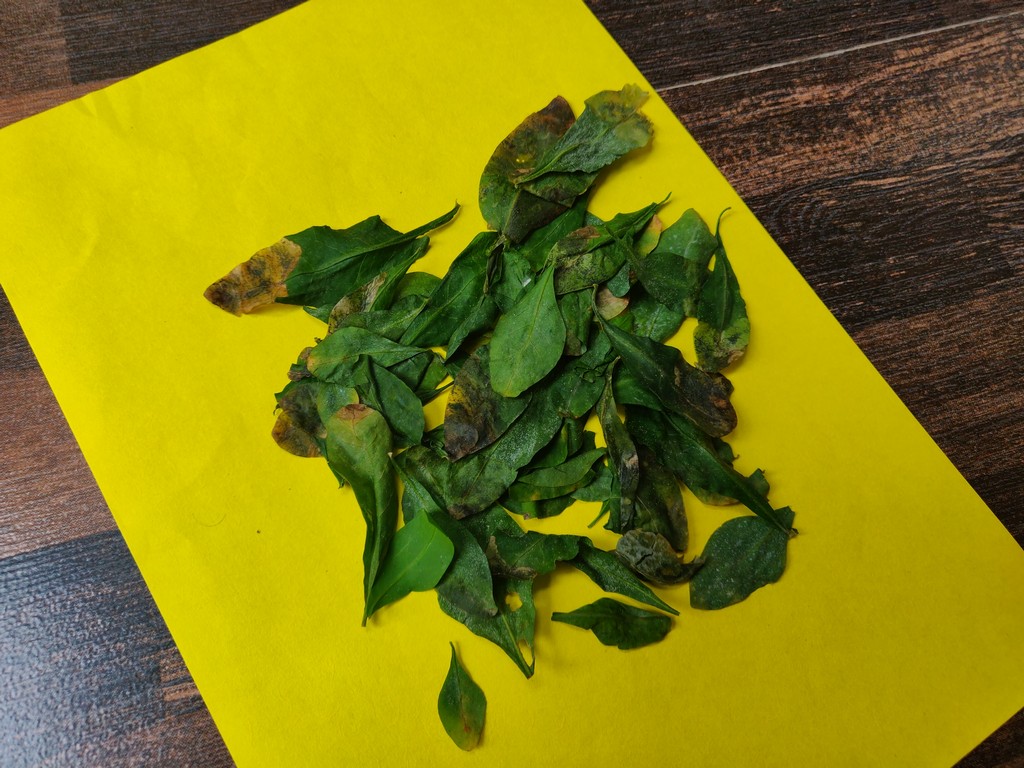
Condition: Unhealthy
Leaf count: multiple
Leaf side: unknown